Freemasonry in Spain

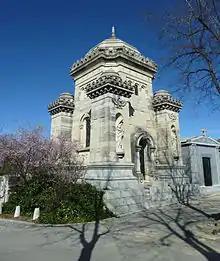
Masonic Mausoleum of the Viscounts of Llanteno, Madrid (built in 1910).

After the 1814 restoration of absolute monarchy by Ferdinand, persecution of Freemasonry by the Spanish Inquisition reached its peak.The new Grand Inquisitor, Bishop Mier y Campillo, one of whose obsessions was Freemasonry, issued two edicts in early 1815 following the directives of the Holy See. Mier accused Masons of plotting "not only against thrones, but greatly against religion" and encouraged people to betray them, guaranteeing anonymity. The confiscation of the property of Freemasons was also included. There were many complaints, some false, and confessions, which led to the closure of lodges. Foreign Masons were expelled from Spain and the Spaniards were forced to undergo spiritual exercises. However, there were Masons who did not receive such lenient treatment. Such was the case of the liberal military officer Juan Van Halen. In 1817 he was tortured for two days after being arrested by the Inquisition. Van Halen's own account of the experience, narrated ten years later, is examined in Pío Baroja's book "Juan van Halen, the adventurous official (Juan van Halen, el oficial aventurero)"